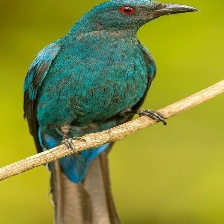
Species: FAIRY BLUEBIRD
Scientific name: IRENA